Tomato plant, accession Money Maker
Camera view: bottom (45 deg); turntable rotation: 30 degrees
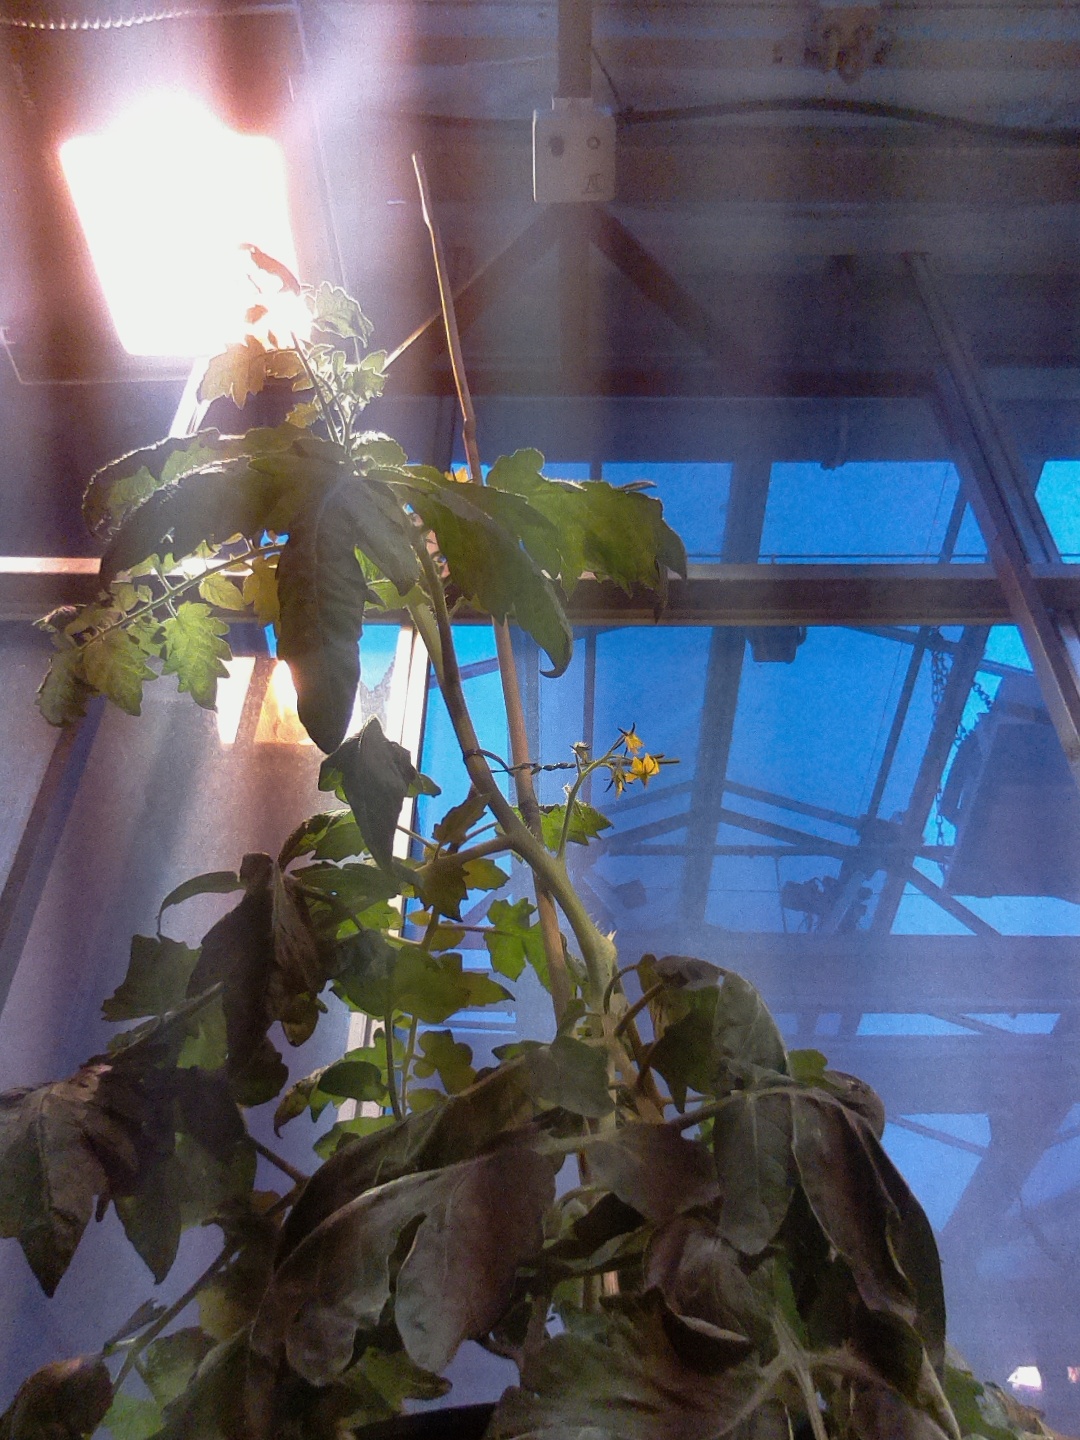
BBCH growth stage 66: Full flowering, 60%-70% of flowers open, more petals falling